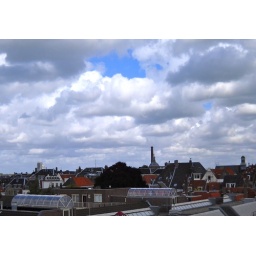
Skies above Leiden from the Lipsius' building roof [8/24/2010]